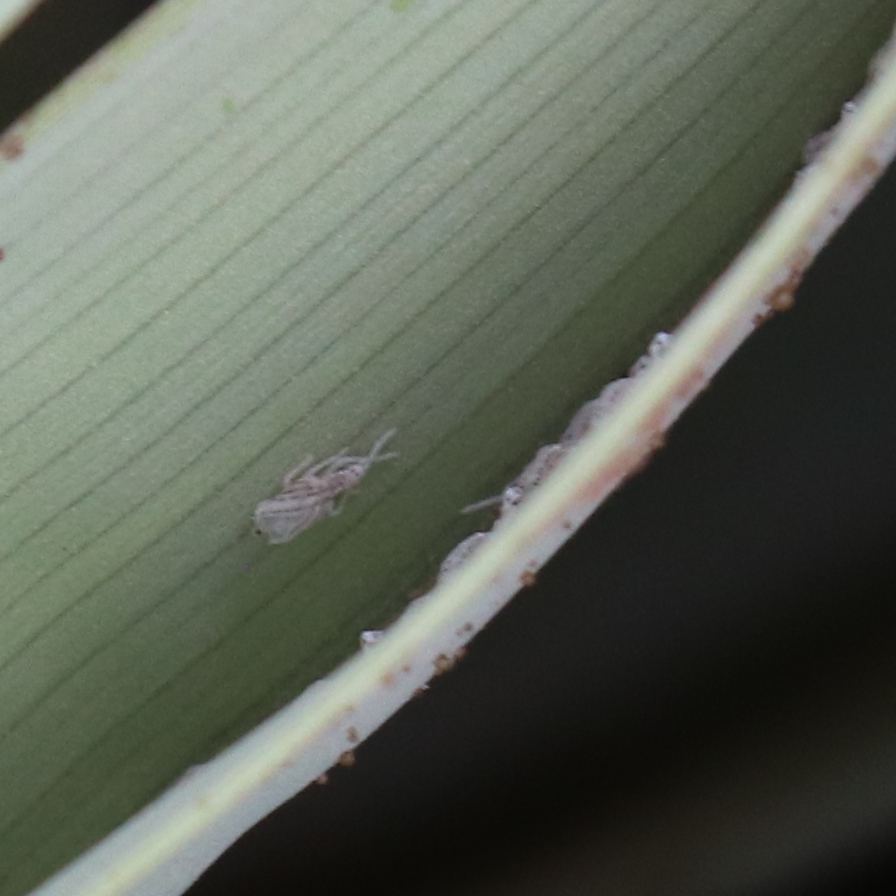
Label: Bug